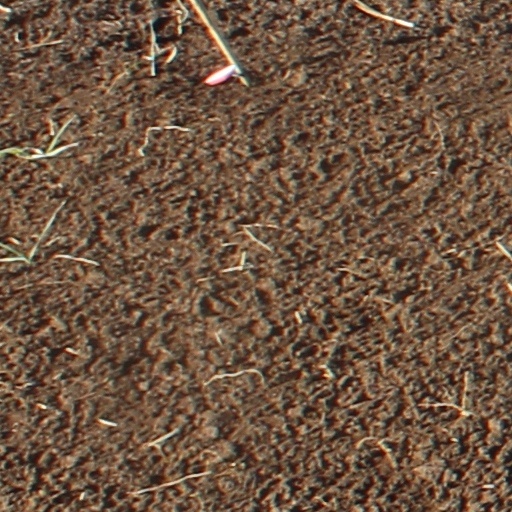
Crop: wheat